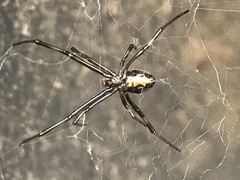
Species: Lactrodectus_hesperus